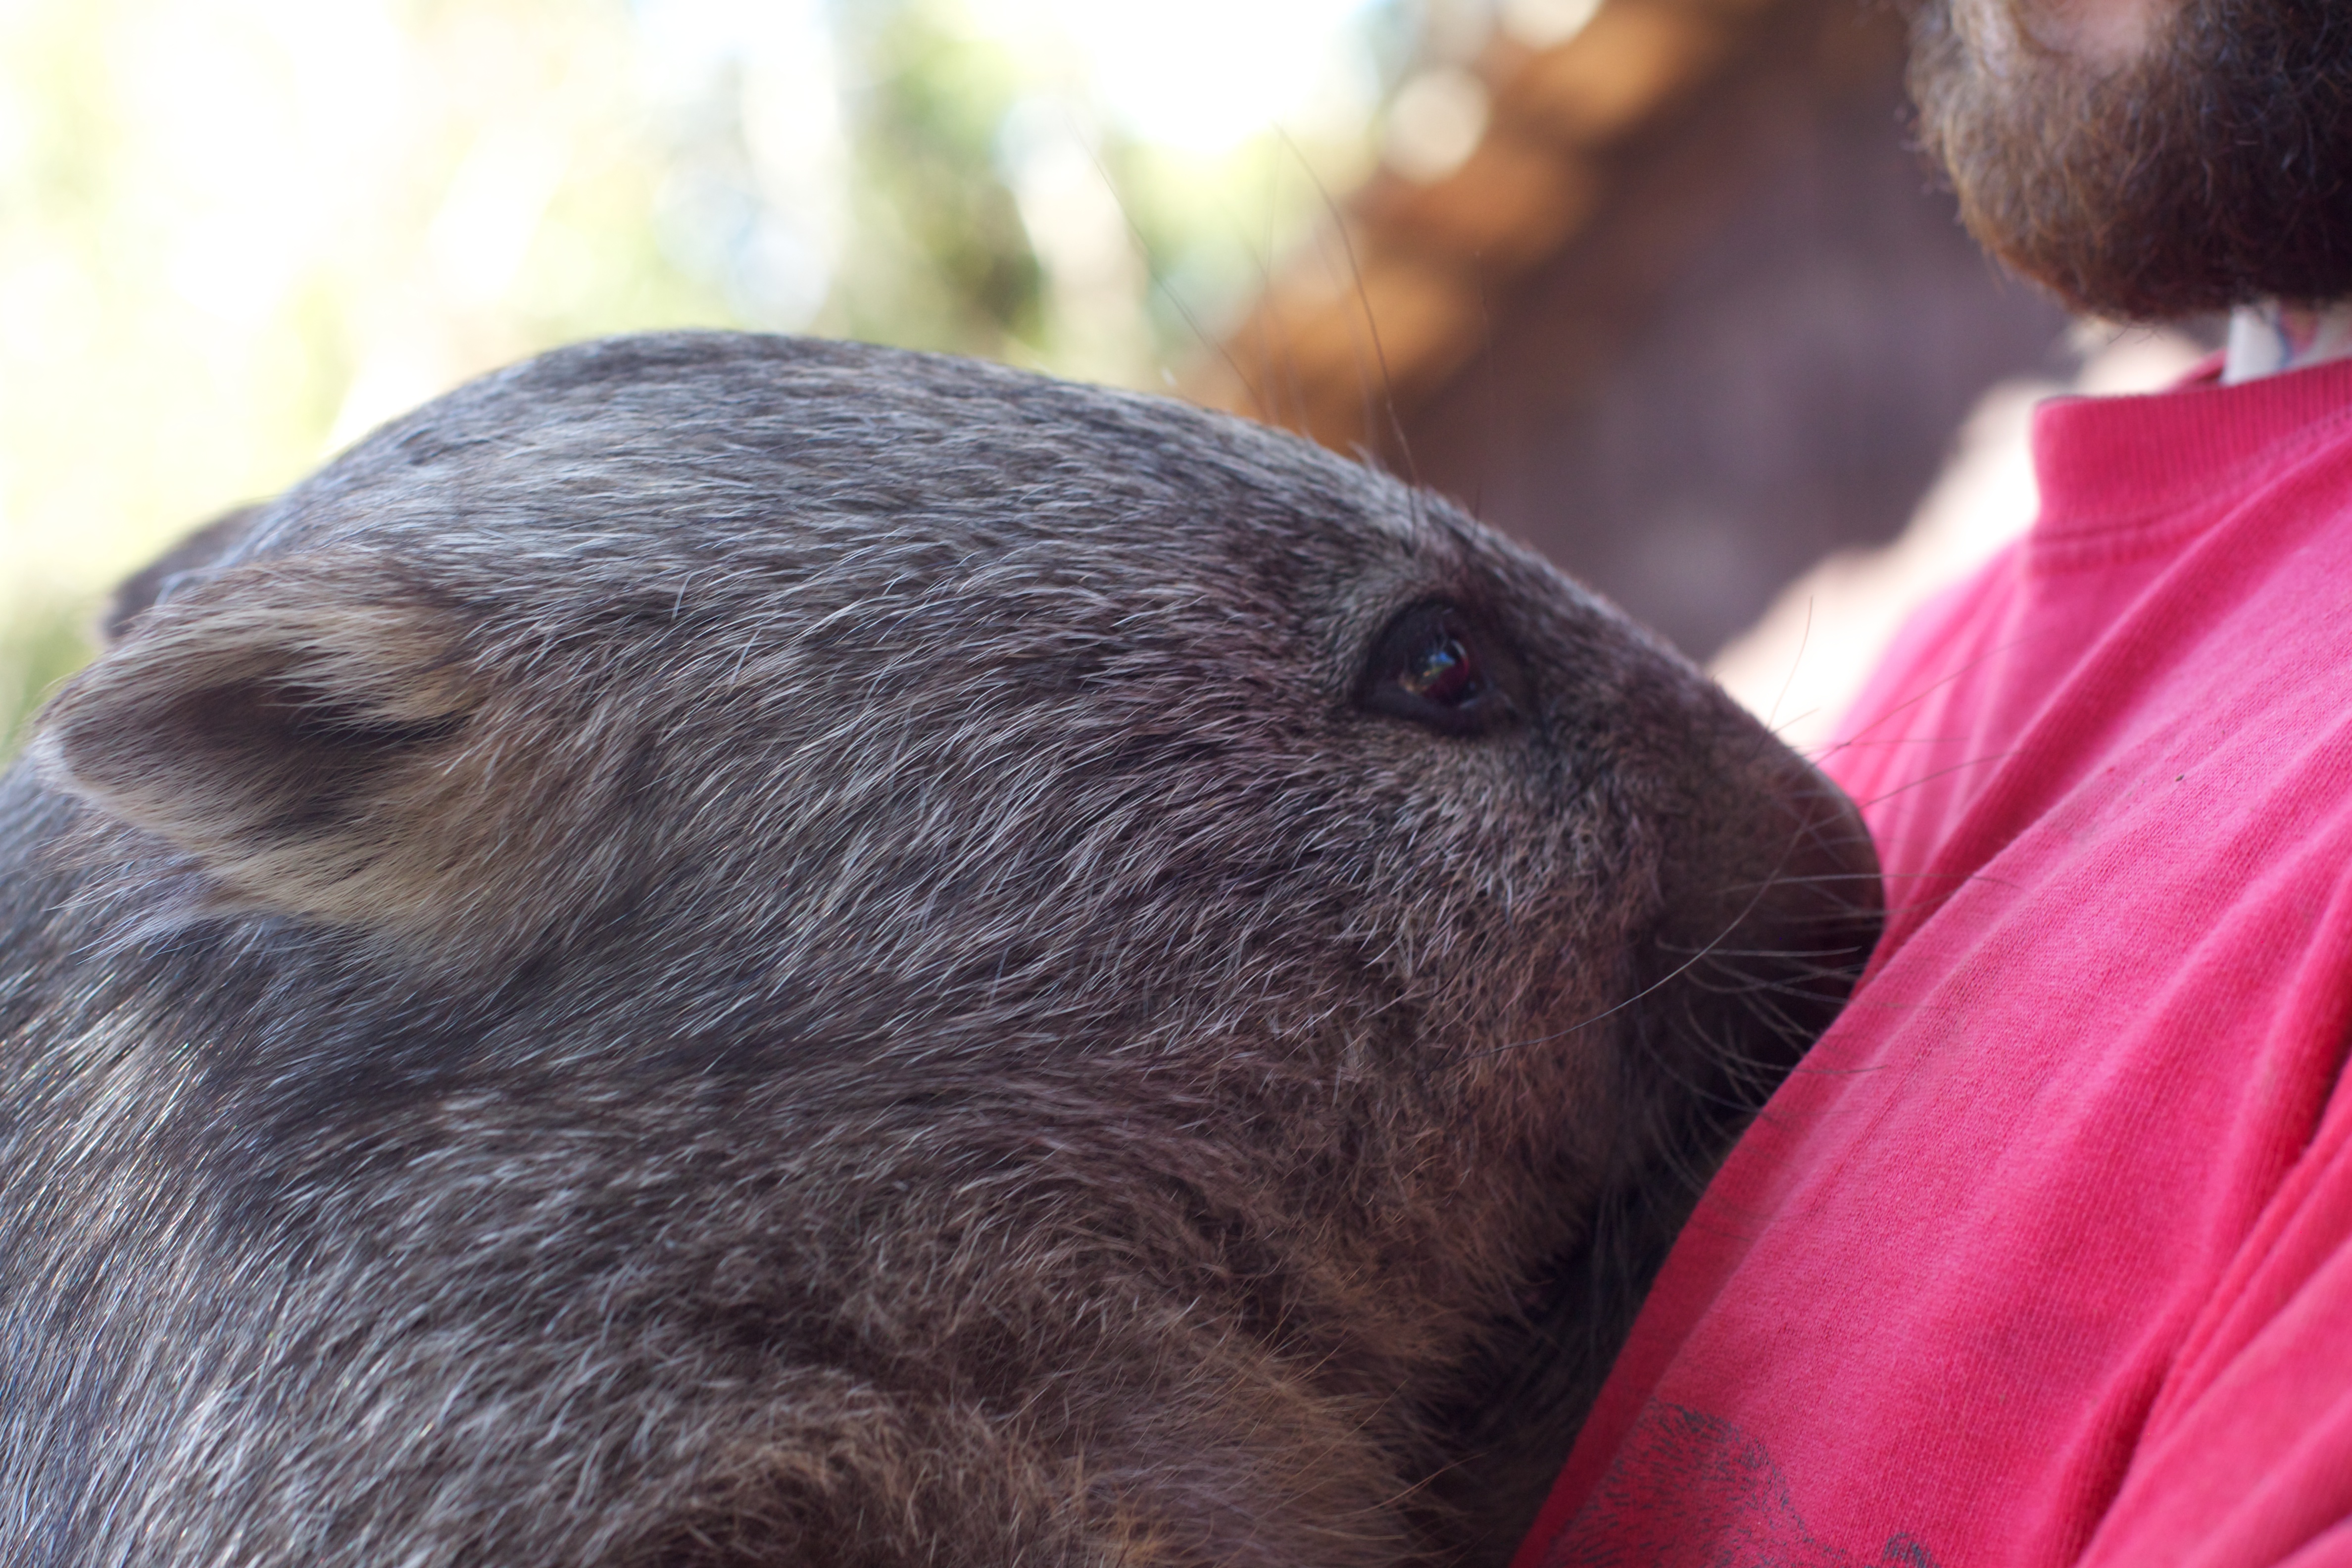
mammal, rodent, fauna, guinea pig, nose, whiskers, snout, vertebrate, auodyssey, wombat